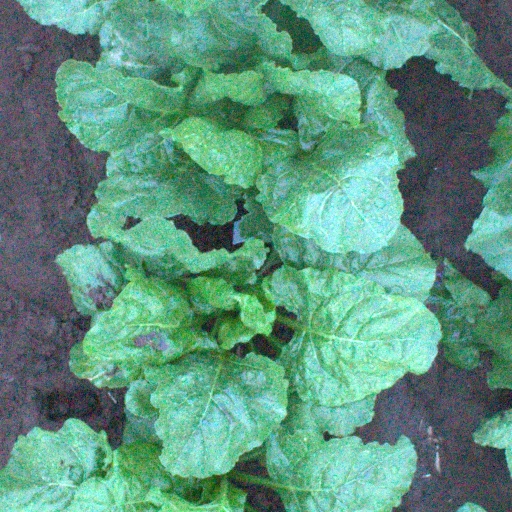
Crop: sugar beet